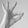
ASL letter: F